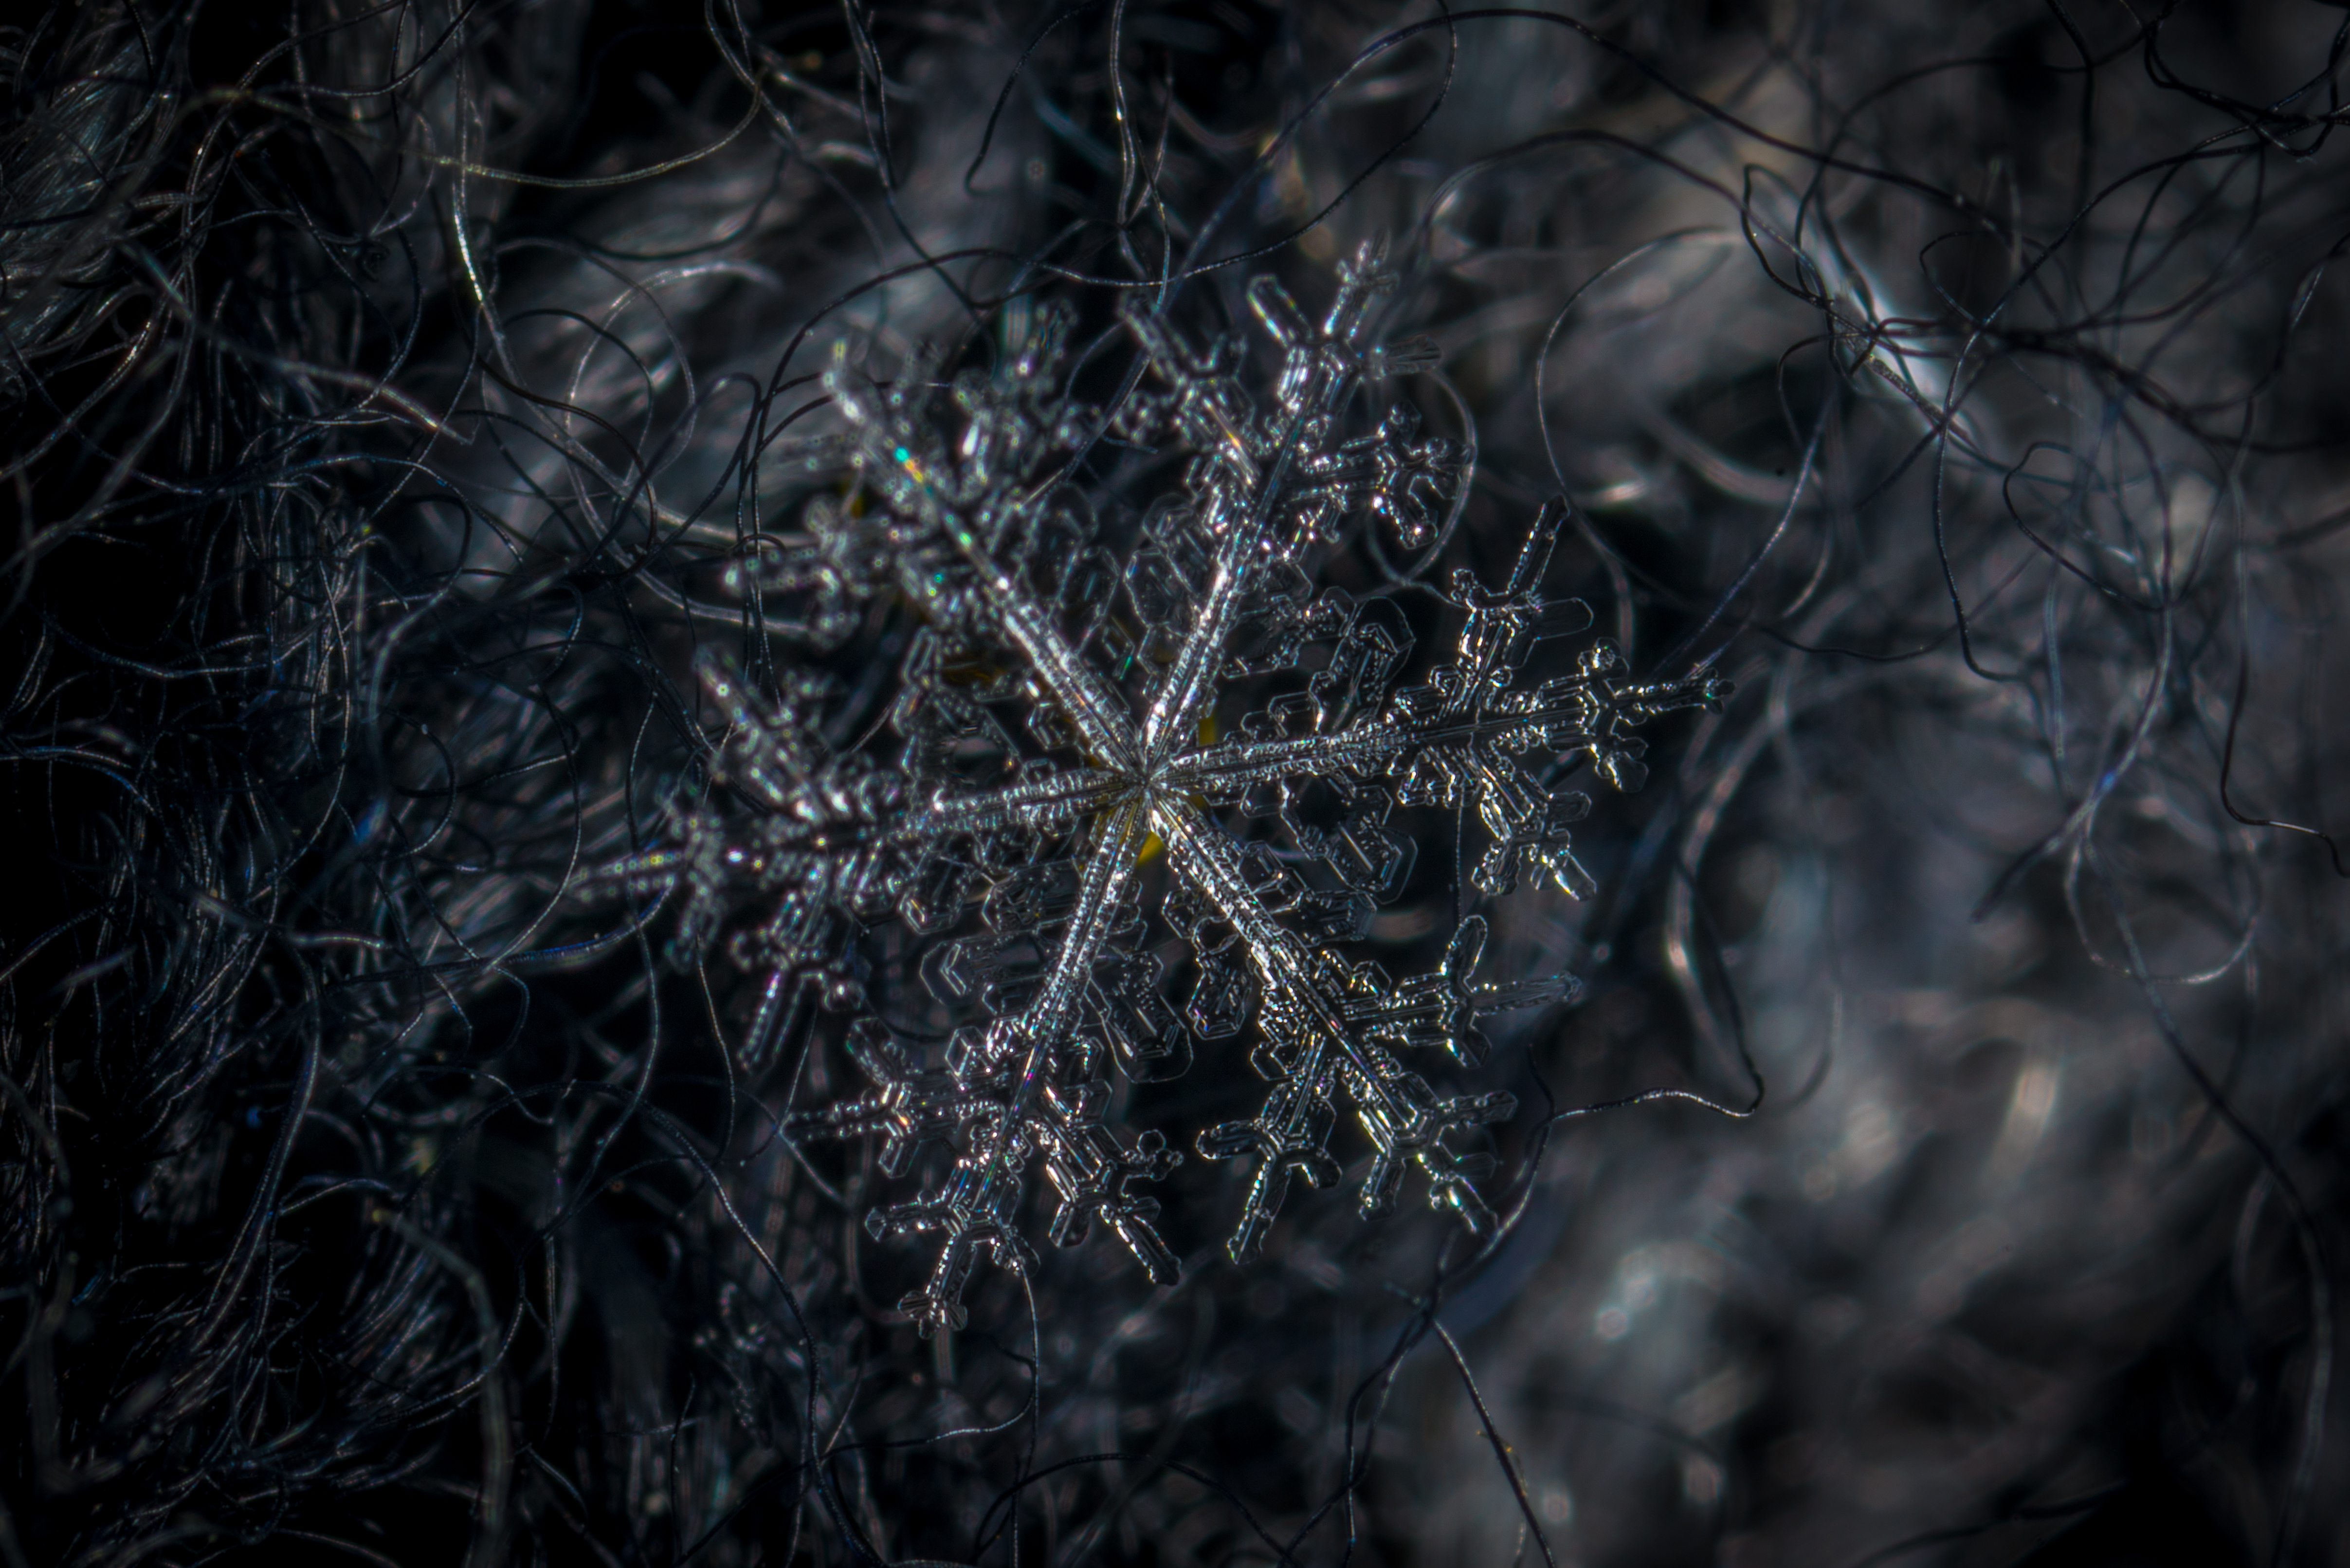
snow, macro, snowflake, darkness, atmosphere, spider web, branch, computer wallpaper, fractal art, organism, tree, sky, macro photography, twig, space